Lance Todd

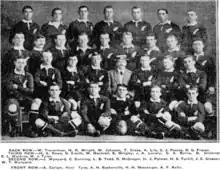
New Zealand Rugby League Team of 1907–08 to Tour Great Britain

He was picked for the professional All Blacks 1907–1908 rugby tour of Great Britain and Australia and subsequently, like all members of the tour, received a life ban from the New Zealand Rugby Union. Todd had been involved in organising the tour and served on the Management Committee. During the tour he excelled at the game of rugby league, playing in four Test matches, and scoring eight tries in all games. He was one of five players who opted to stay in Great Britain at the tour's end.